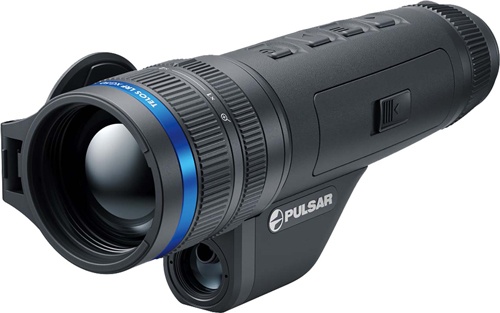
Pulsar Telos Lrf Xq35 Thermal - Monocular 50hz 384x288<
Pulsar telos lrf xq35 thermal monocular 50hz 384x288< Other Features: Built in photo and video recorder, 8 color paletts, wife connectivity, magnesium alloy housing, fast start up time, ipx7 fully waterproof long distance rangefinder
Brand: Pulsar Thermal
Category: Cameras & Optics > Optics > Monoculars